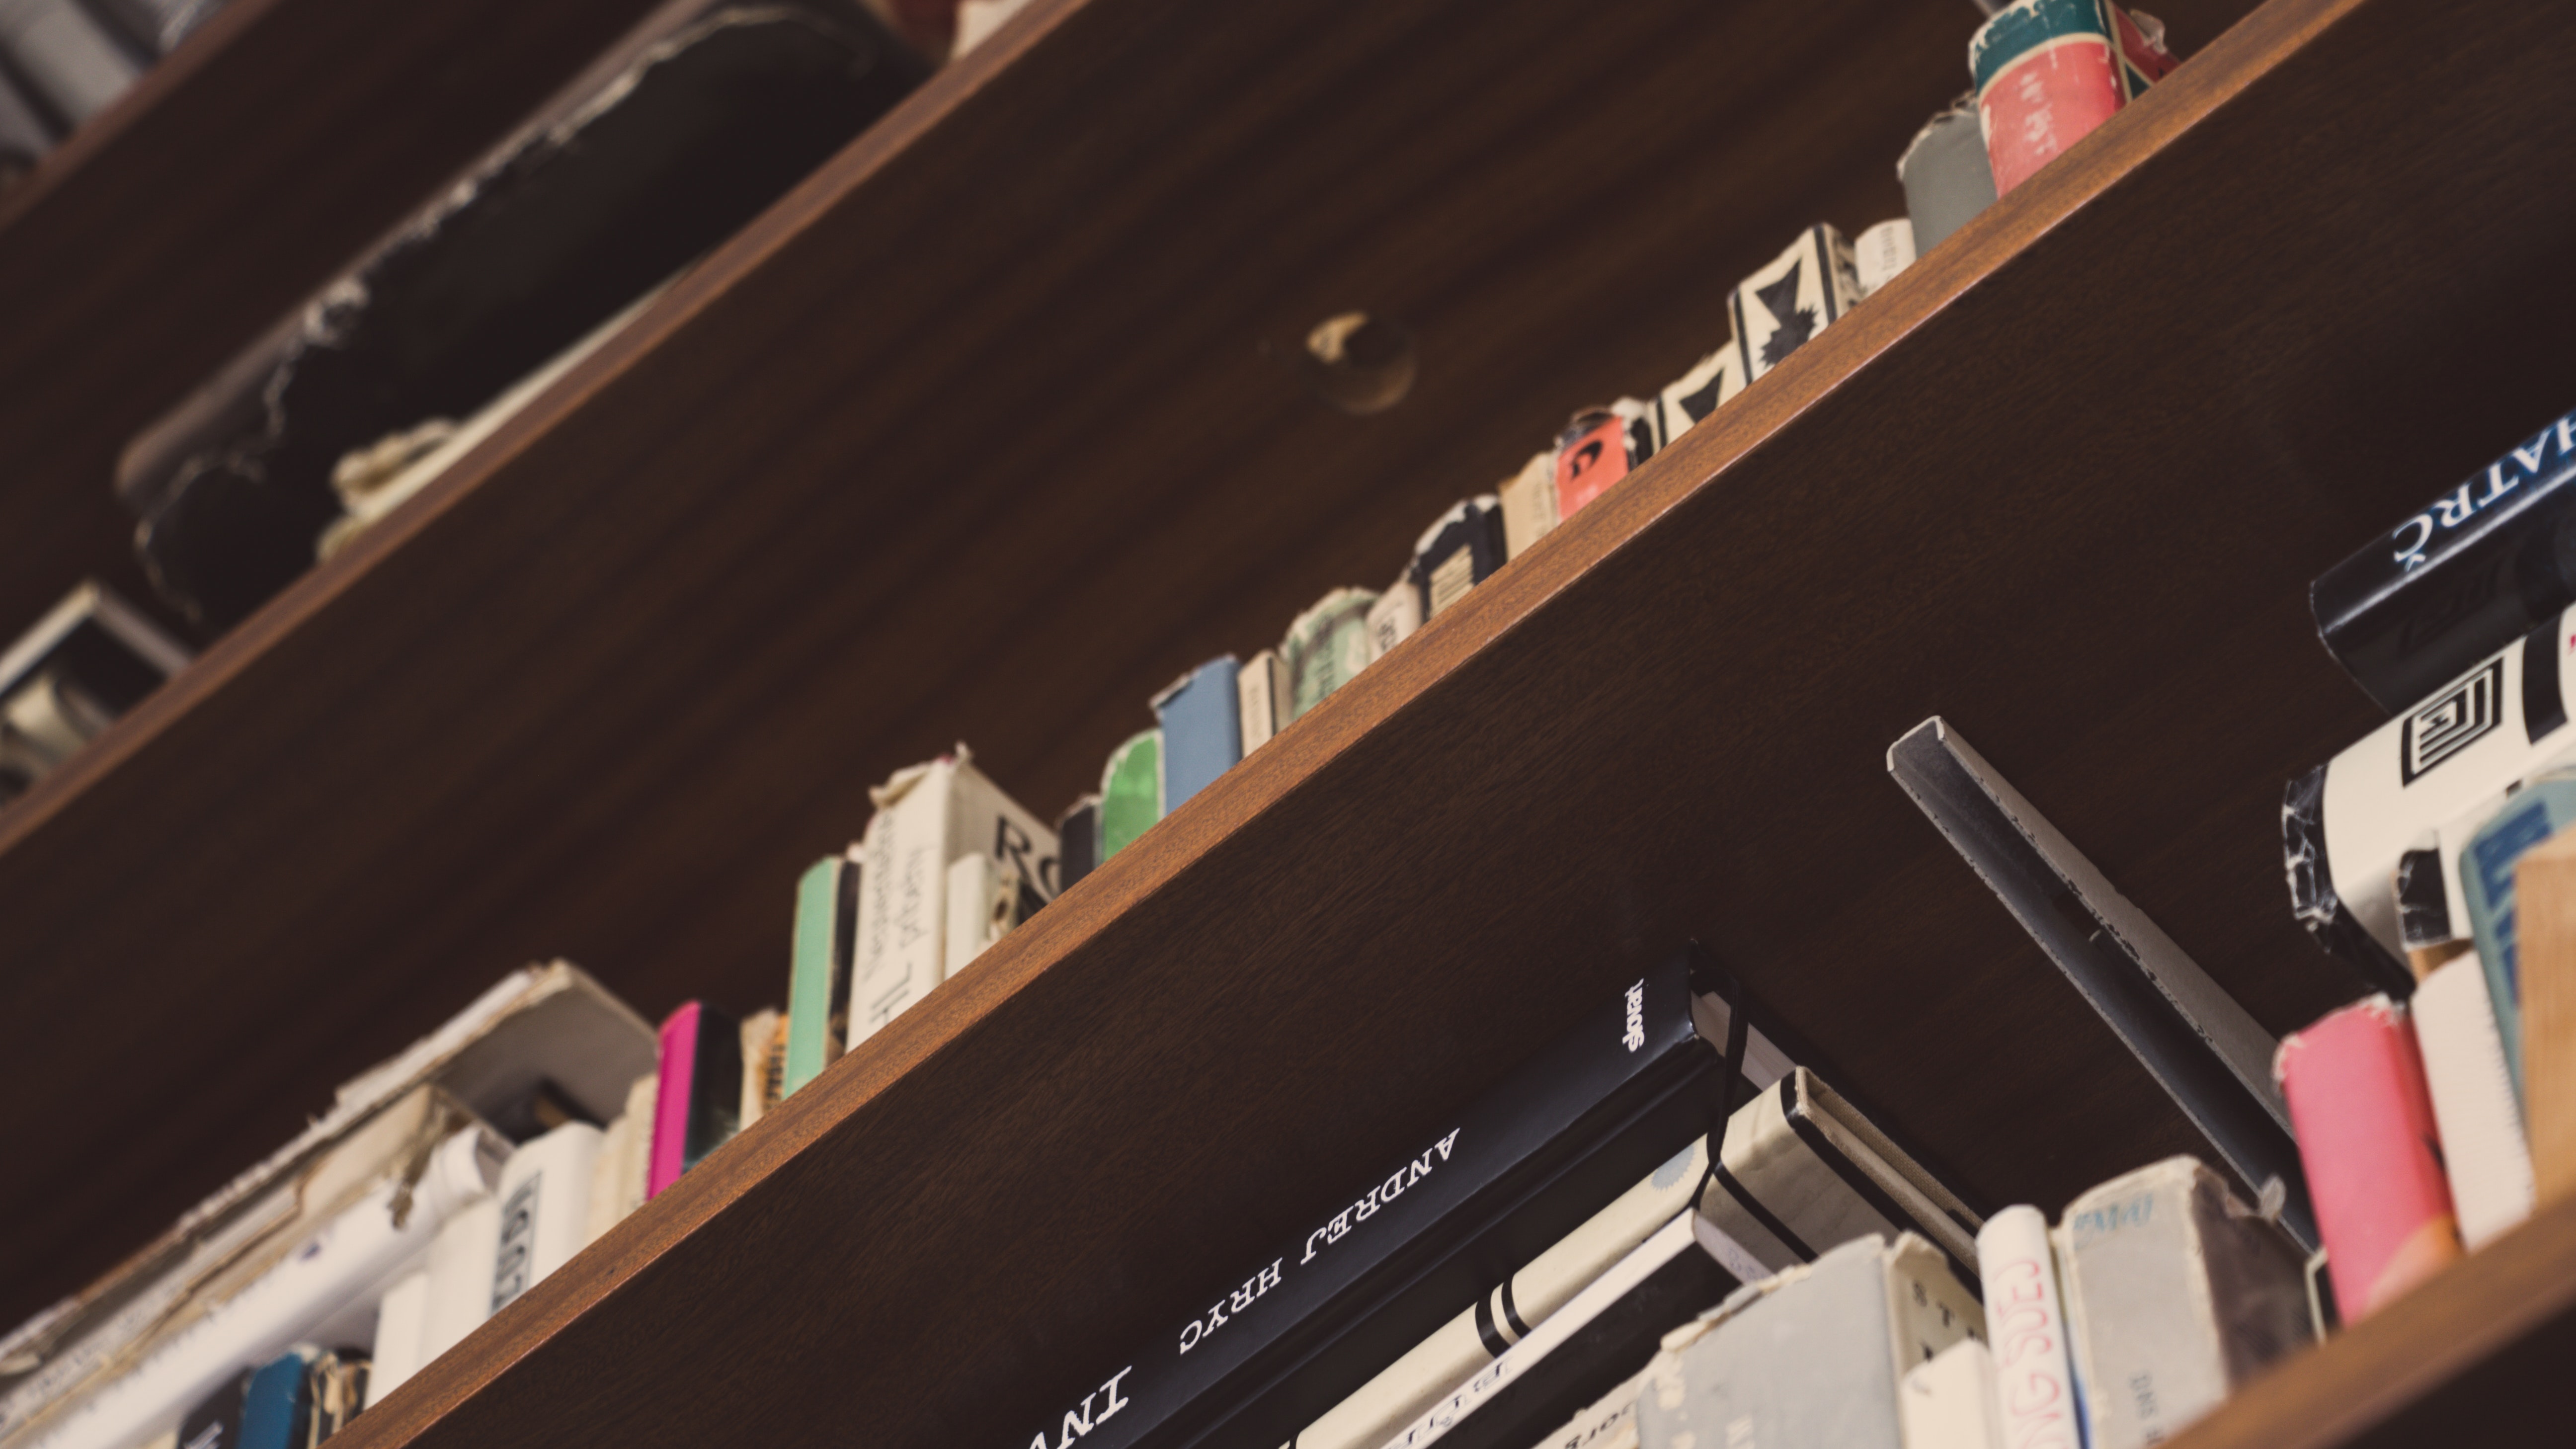
architecture, line, font, room, house, building, city